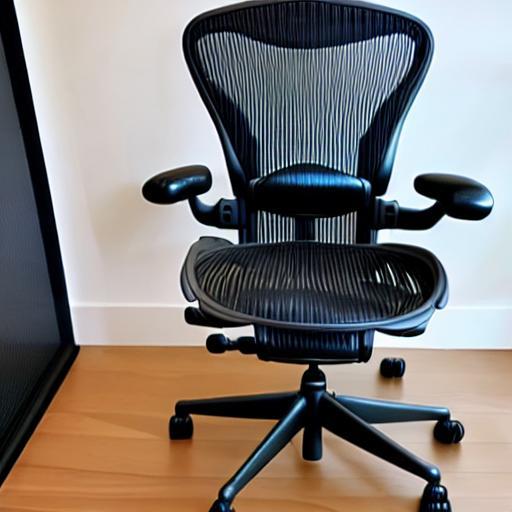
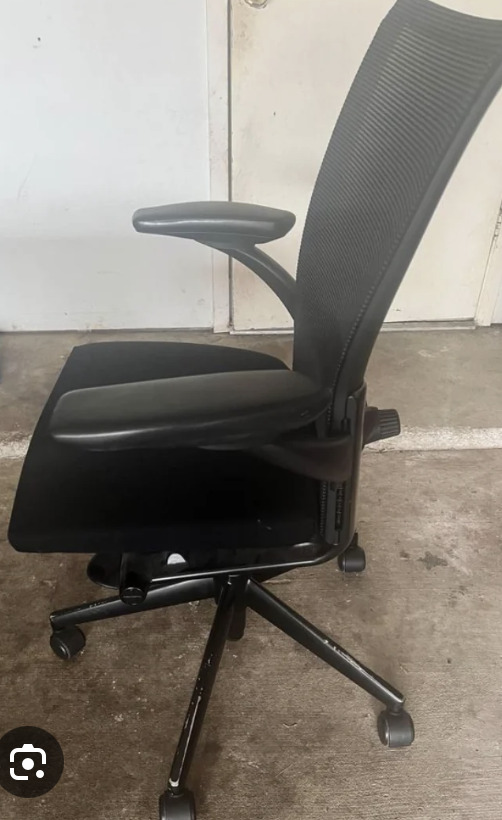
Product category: items_chair
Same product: no